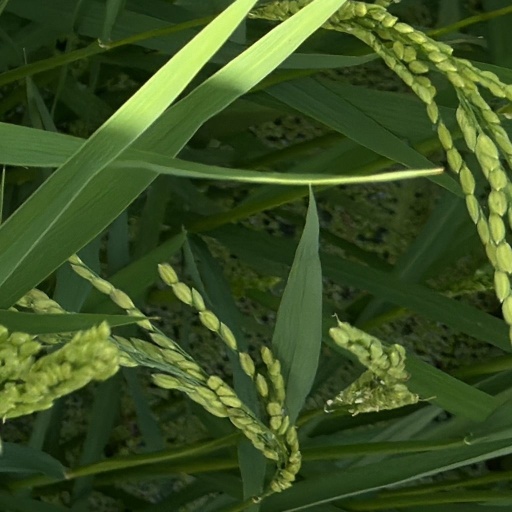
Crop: rice